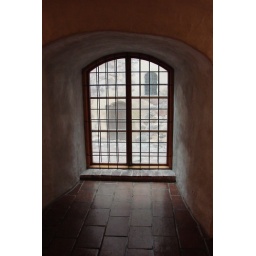
A window in the castle